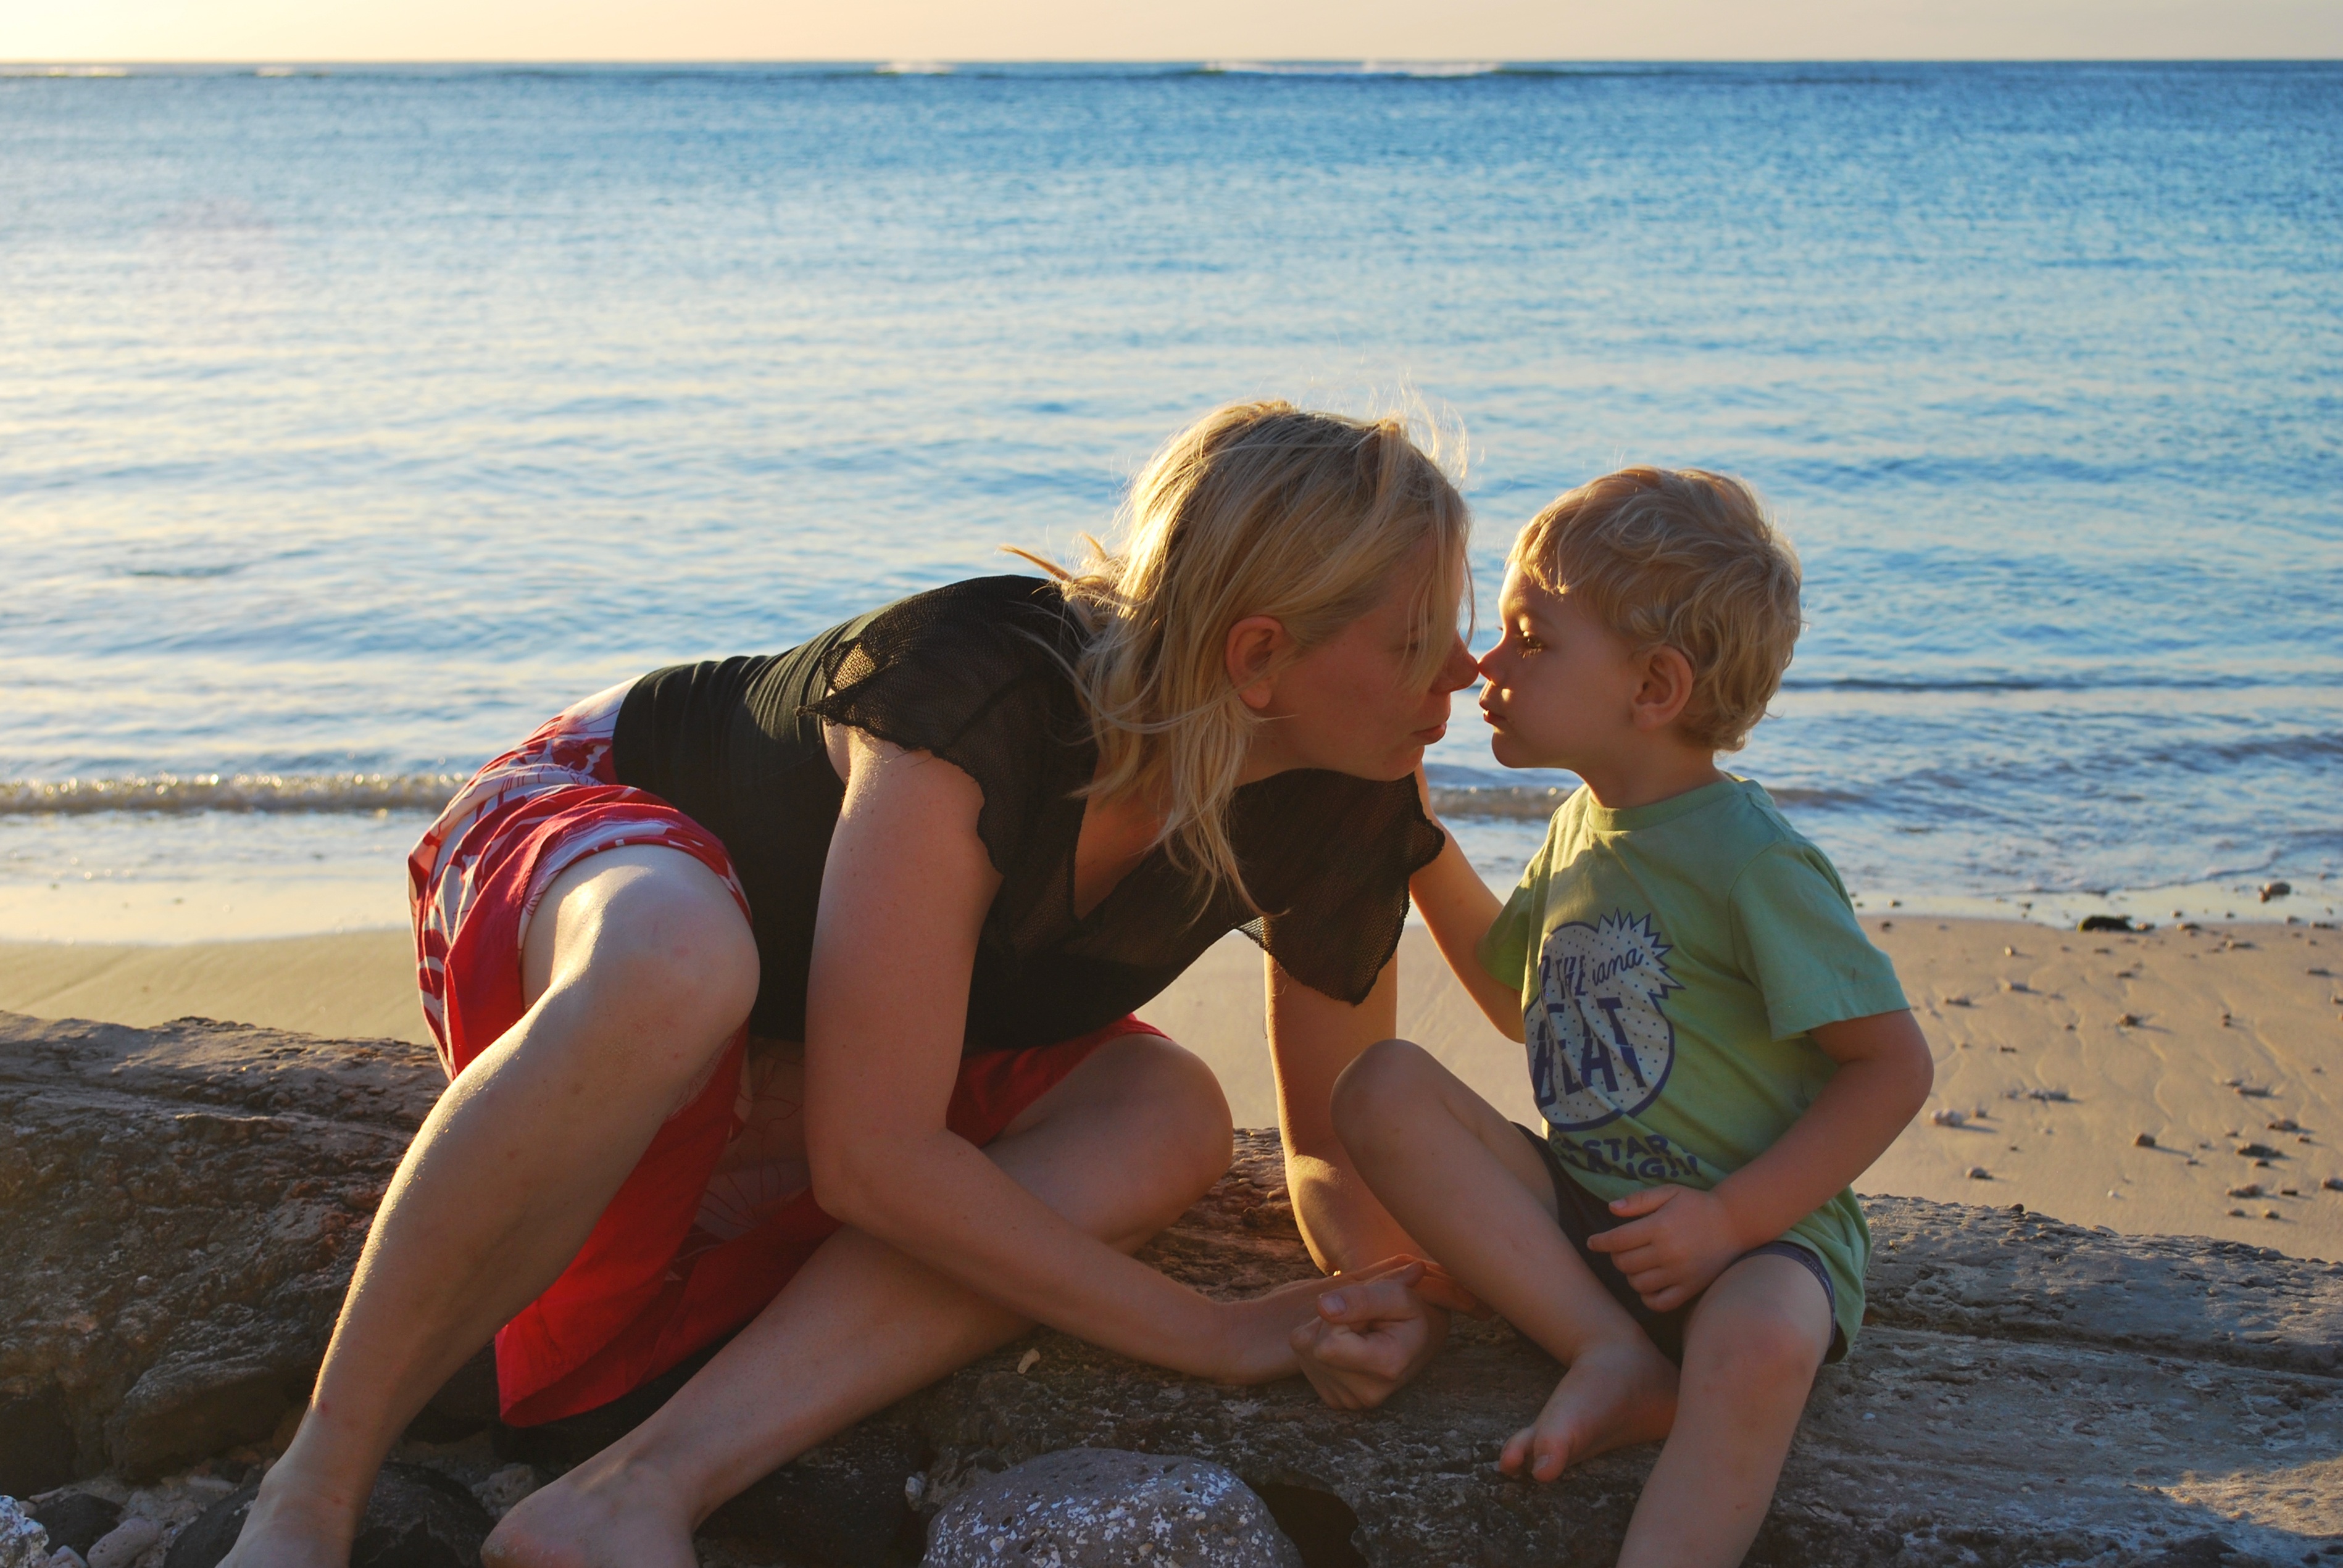
beach, sea, coast, sand, ocean, people, woman, shore, vacation, love, sitting, kiss, together, body of water, son, family, nose, mother, image, interaction